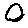
Label: 0